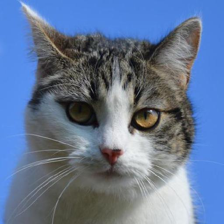
Label: animals